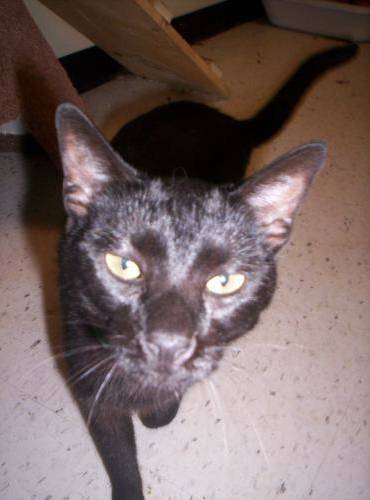
Label: cat